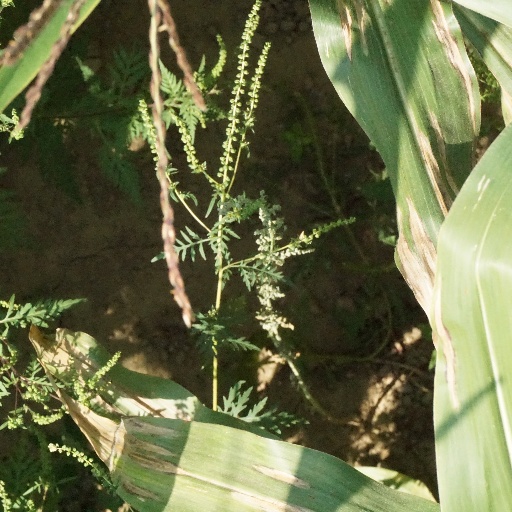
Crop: maize; corn